Battle of Cape Corvo

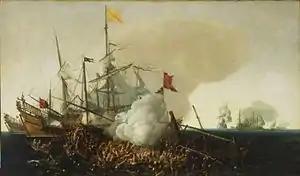
"Spanish Men-of-War Engaging Barbary Pirates", painting of 1615 by Cornelis Vroom.

Ottavio d'Aragona set sail to the Aegean Sea in command of his eight galleys. South of Samos, the Spanish Admiral was informed by Greek fishermen of the presence of 10 Ottoman galleys under Sinari Pasha in the surrounding area. The squadron crossed the Mycale Strait thanks to the help of an able Greek and arrived off Cape Corvo, where the Ottoman fleet was anchored: it was positioned with two galleys in the vanguard, two forming the main battle group, and three in the rear-guard. D'Aragona, having been warned of the presence of Sinari Pasha's vessels by a felucca previously detached ahead his fleet, ordered the attack, and followed by his squadron, approached the Ottoman formation and rammed its flagship. After three hours of combat, Sinari Pasha surrendered his galley, and was followed by his second-in-command and five other galleys. The remaining three managed to escape.